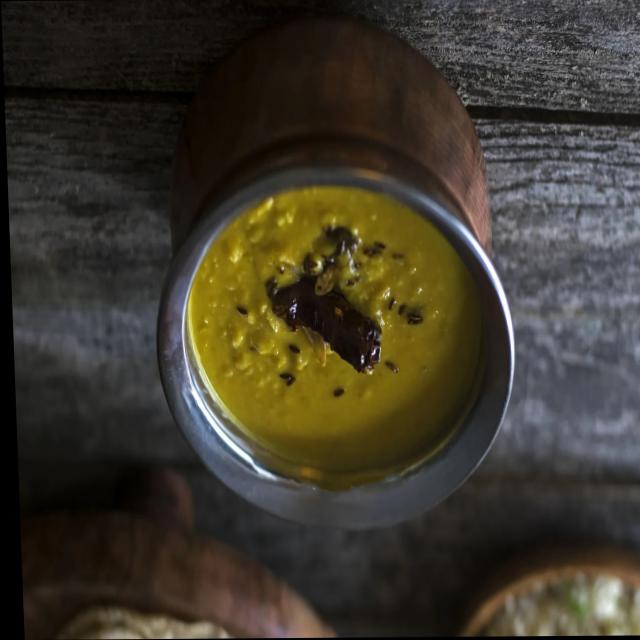
Dish: dal_makhani